New York Central and Hudson River Railroad No. 999

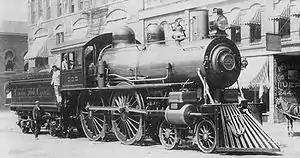
Engine 999 in Syracuse

New York Central and Hudson River Railroad No. 999 is a “American” type steam locomotive built for the New York Central and Hudson River Railroad in 1893, which was intended to haul the road's Empire State Express train service. It was built for high speed and is alleged to be the first steam locomotive in the world to travel over , with at least one (questionable) source claiming it reached a maximum speed of .